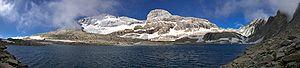
le lac du Marboré (2592 m) avec le mont Perdu au fond à gauche et le cylindre du Marboré au milieu.
Le cylindre du Marboré ou pic du Cylindre est un sommet des Pyrénées espagnoles.
Sous le nom de massif du Mont-Perdu, on entend généralement le « massif calcaire » des pyrénéistes constitué par le cirque de Gavarnie, ses sommets et ceux de la crête qui, au sud de la frontière, portent le sommet du mont Perdu lui-même, point culminant du massif.
Le parc national d'Ordesa et du Mont-Perdu est un parc naturel situé dans la partie pyrénéenne de la province de Huesca, communauté autonome d'Aragon, en Espagne. Le parc et sa zone périphérique s'étendent sur les communes de Torla, Broto, Fanlo, Tella-Sin, Puértolas et Bielsa.
La frontière entre l'Espagne et la France est la frontière internationale terrestre et maritime séparant les deux pays, de l'Atlantique à la Méditerranée. Courant sur 623 kilomètres le long des Pyrénées, et interrompue par la principauté d'Andorre, c'est la plus longue frontière terrestre de la France métropolitaine.